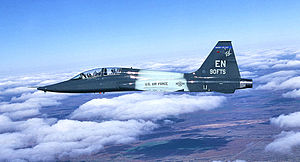
Sheppard Air Force Base
90th Flying Training Squadron, T-38 Shepphard
Sheppard Air Force Base er en United States Air Force flyvestation, beliggende ca. otte kilometer nord for det centrale forretningskvarter i Wichita Falls, i Wichita County, Texas, USA.